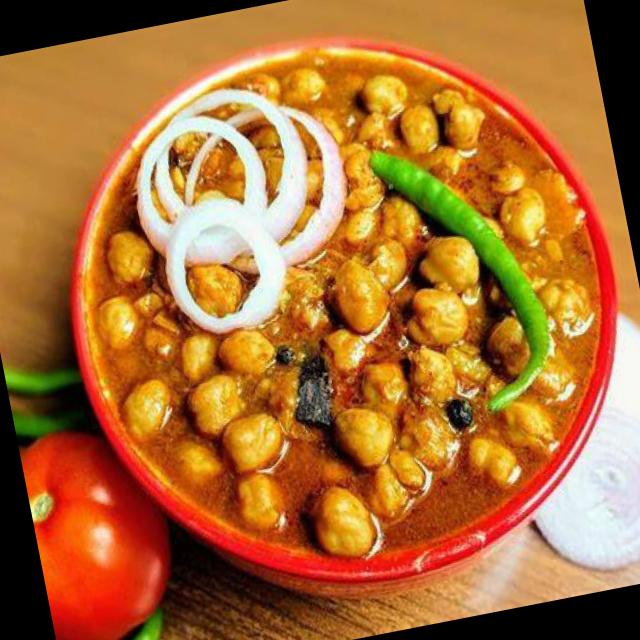
Dish: chole